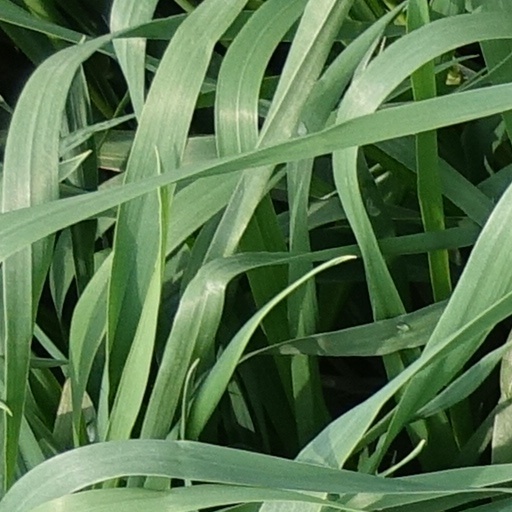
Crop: wheat